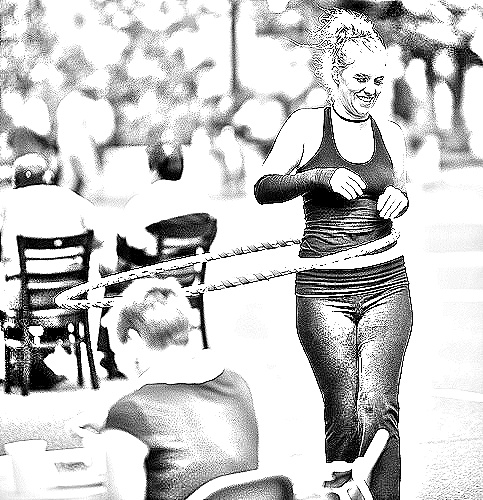
Portrait style: Sketch Portrait